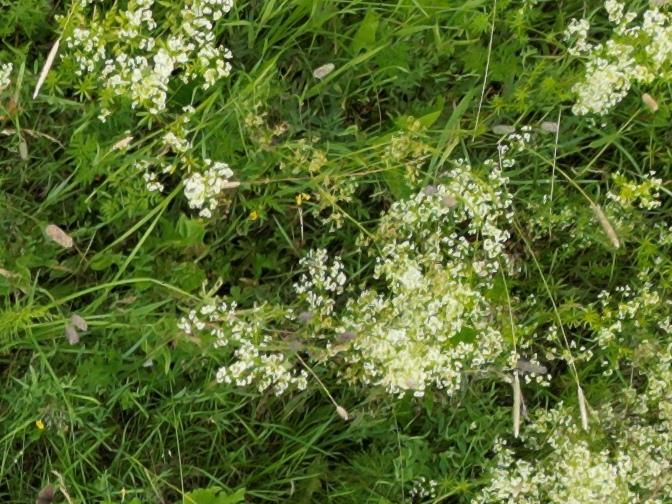
Flowers visible: yarrow flowers, yarrow flowers, yarrow flowers, yarrow flowers, yarrow flowers, yarrow flowers, yarrow flowers, yarrow flowers, yarrow flowers, yarrow flowers, yarrow flowers, yarrow flowers